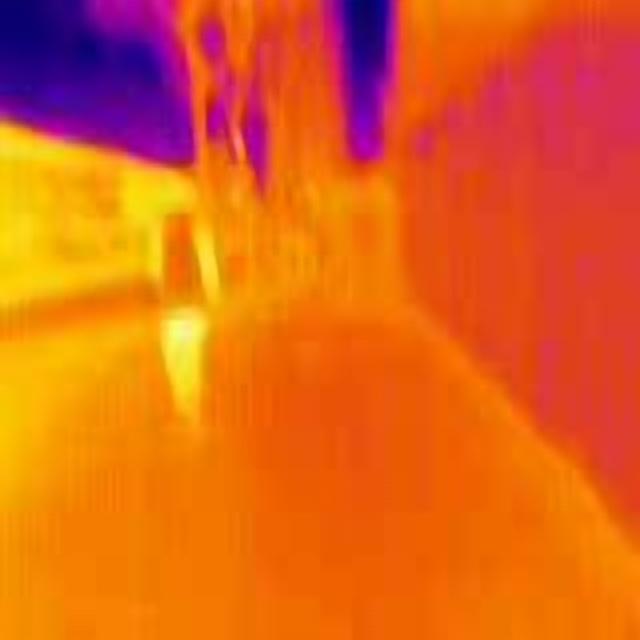
Detected objects:
label: person